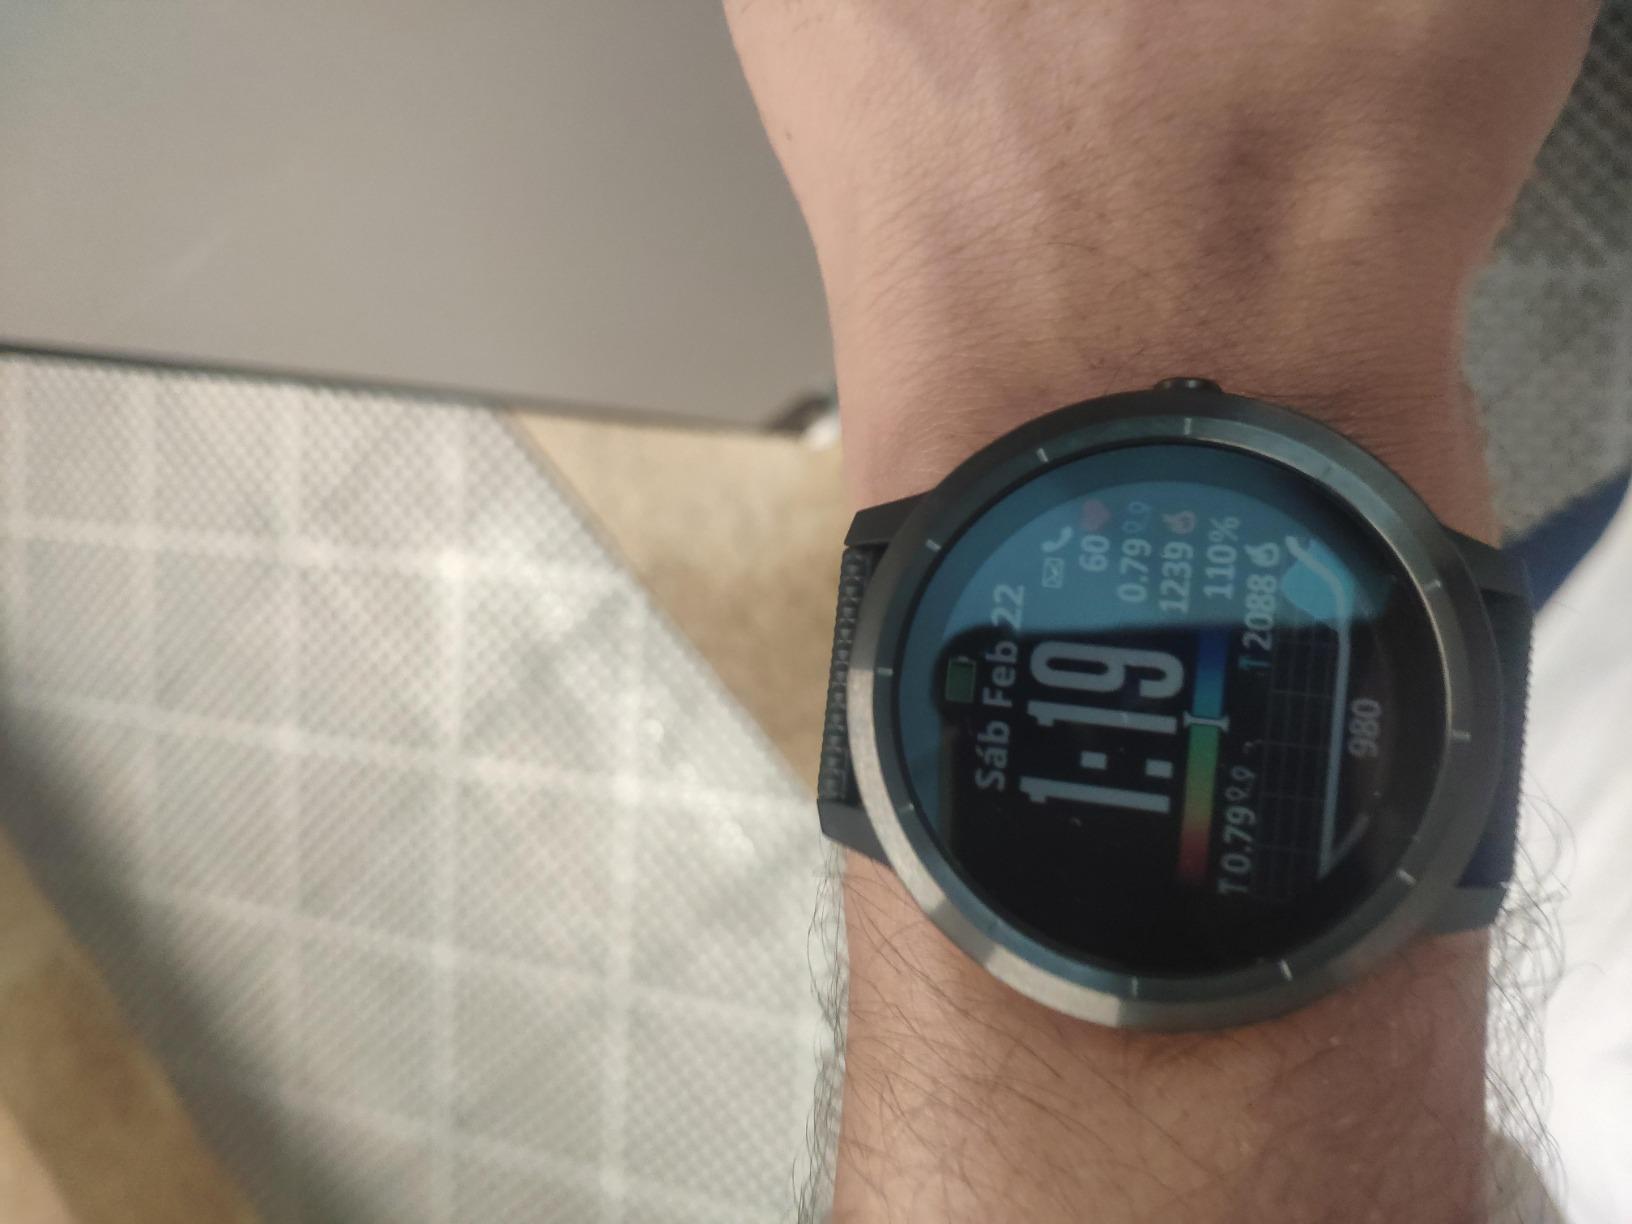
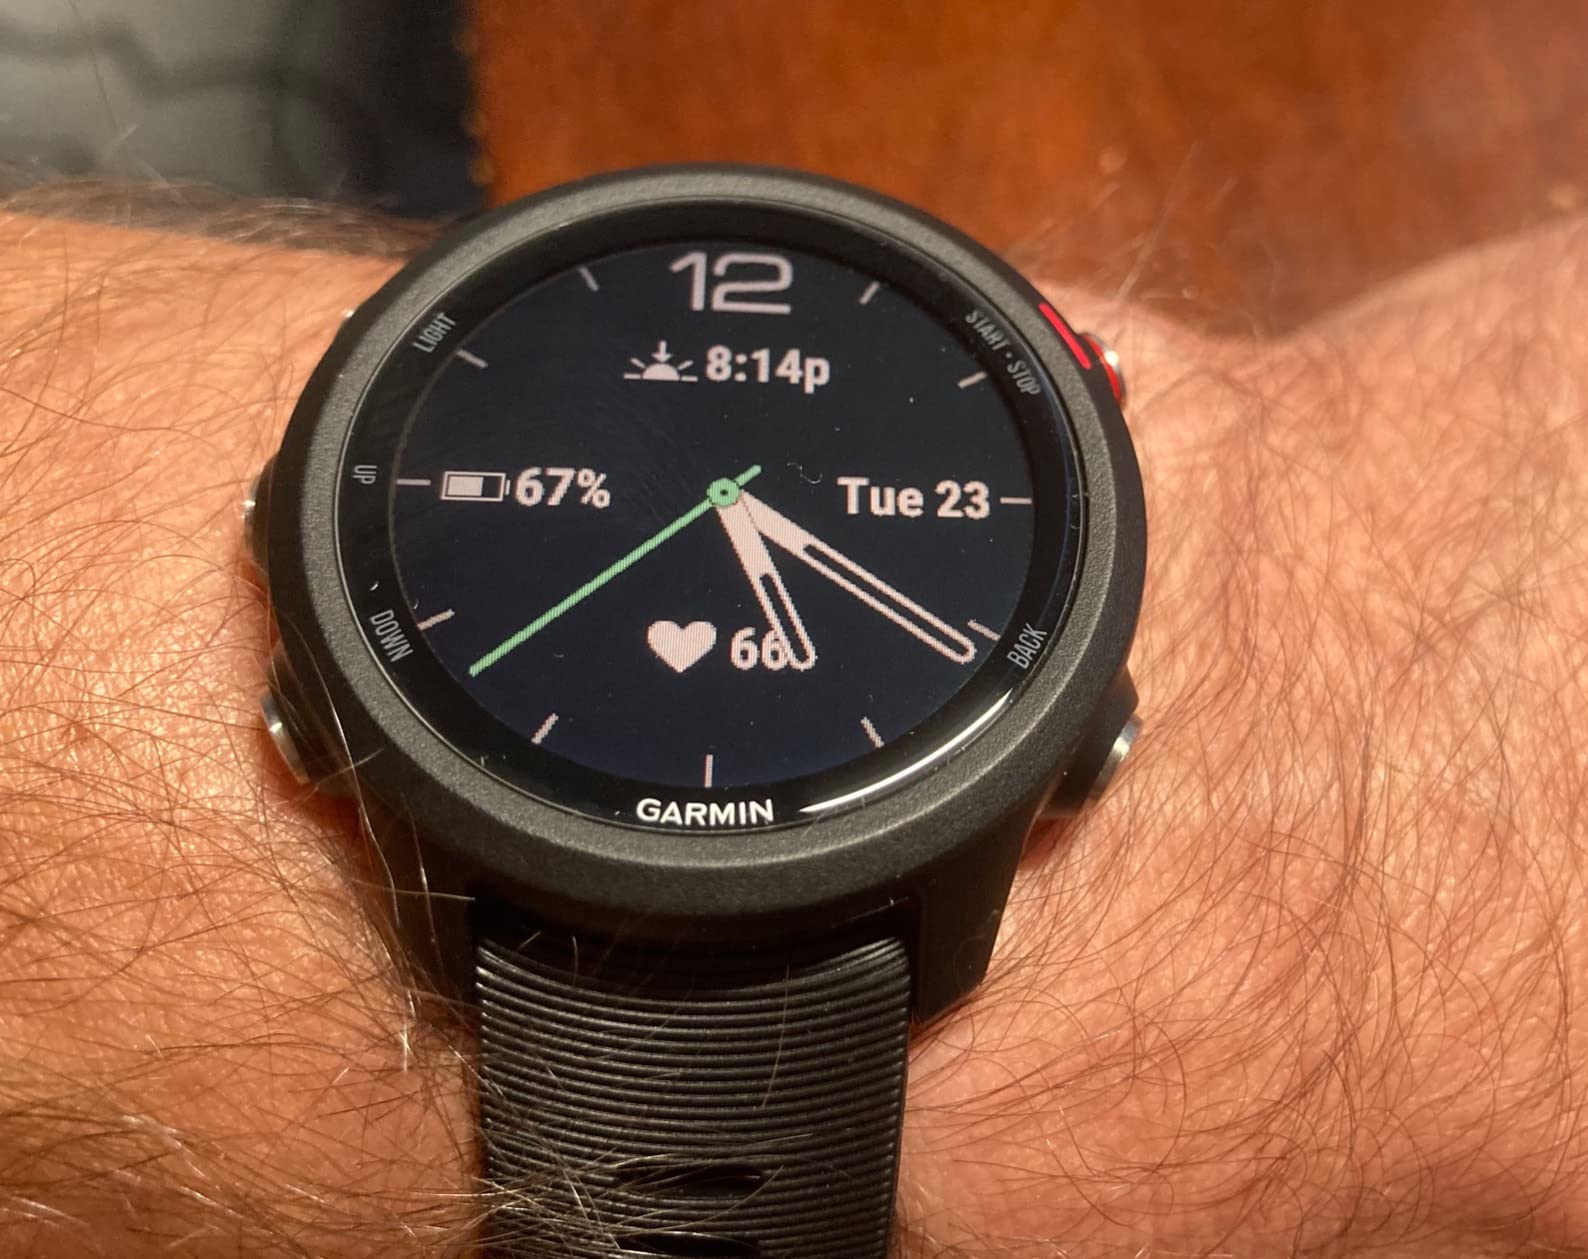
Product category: smartwatch
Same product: no